Jermaine Dupri

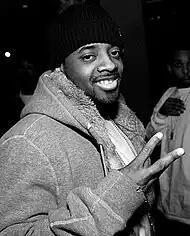
Dupri in 2005

In 2004, Dupri connected again with Usher contributing to "Confessions" co-writing and co-producing three consecutive singles "Billboard" Hot 100 number one songs "Burn", "Confessions Part II", and "My Boo". Confessions won Best Contemporary R&B Album and Best R&B Performance by a Duo or Group with Vocals. Confessions has been certified diamond by the Recording Industry Association of America (RIAA) and, as of 2012, has sold 10 million copies in the US and over 20 million copies worldwide.